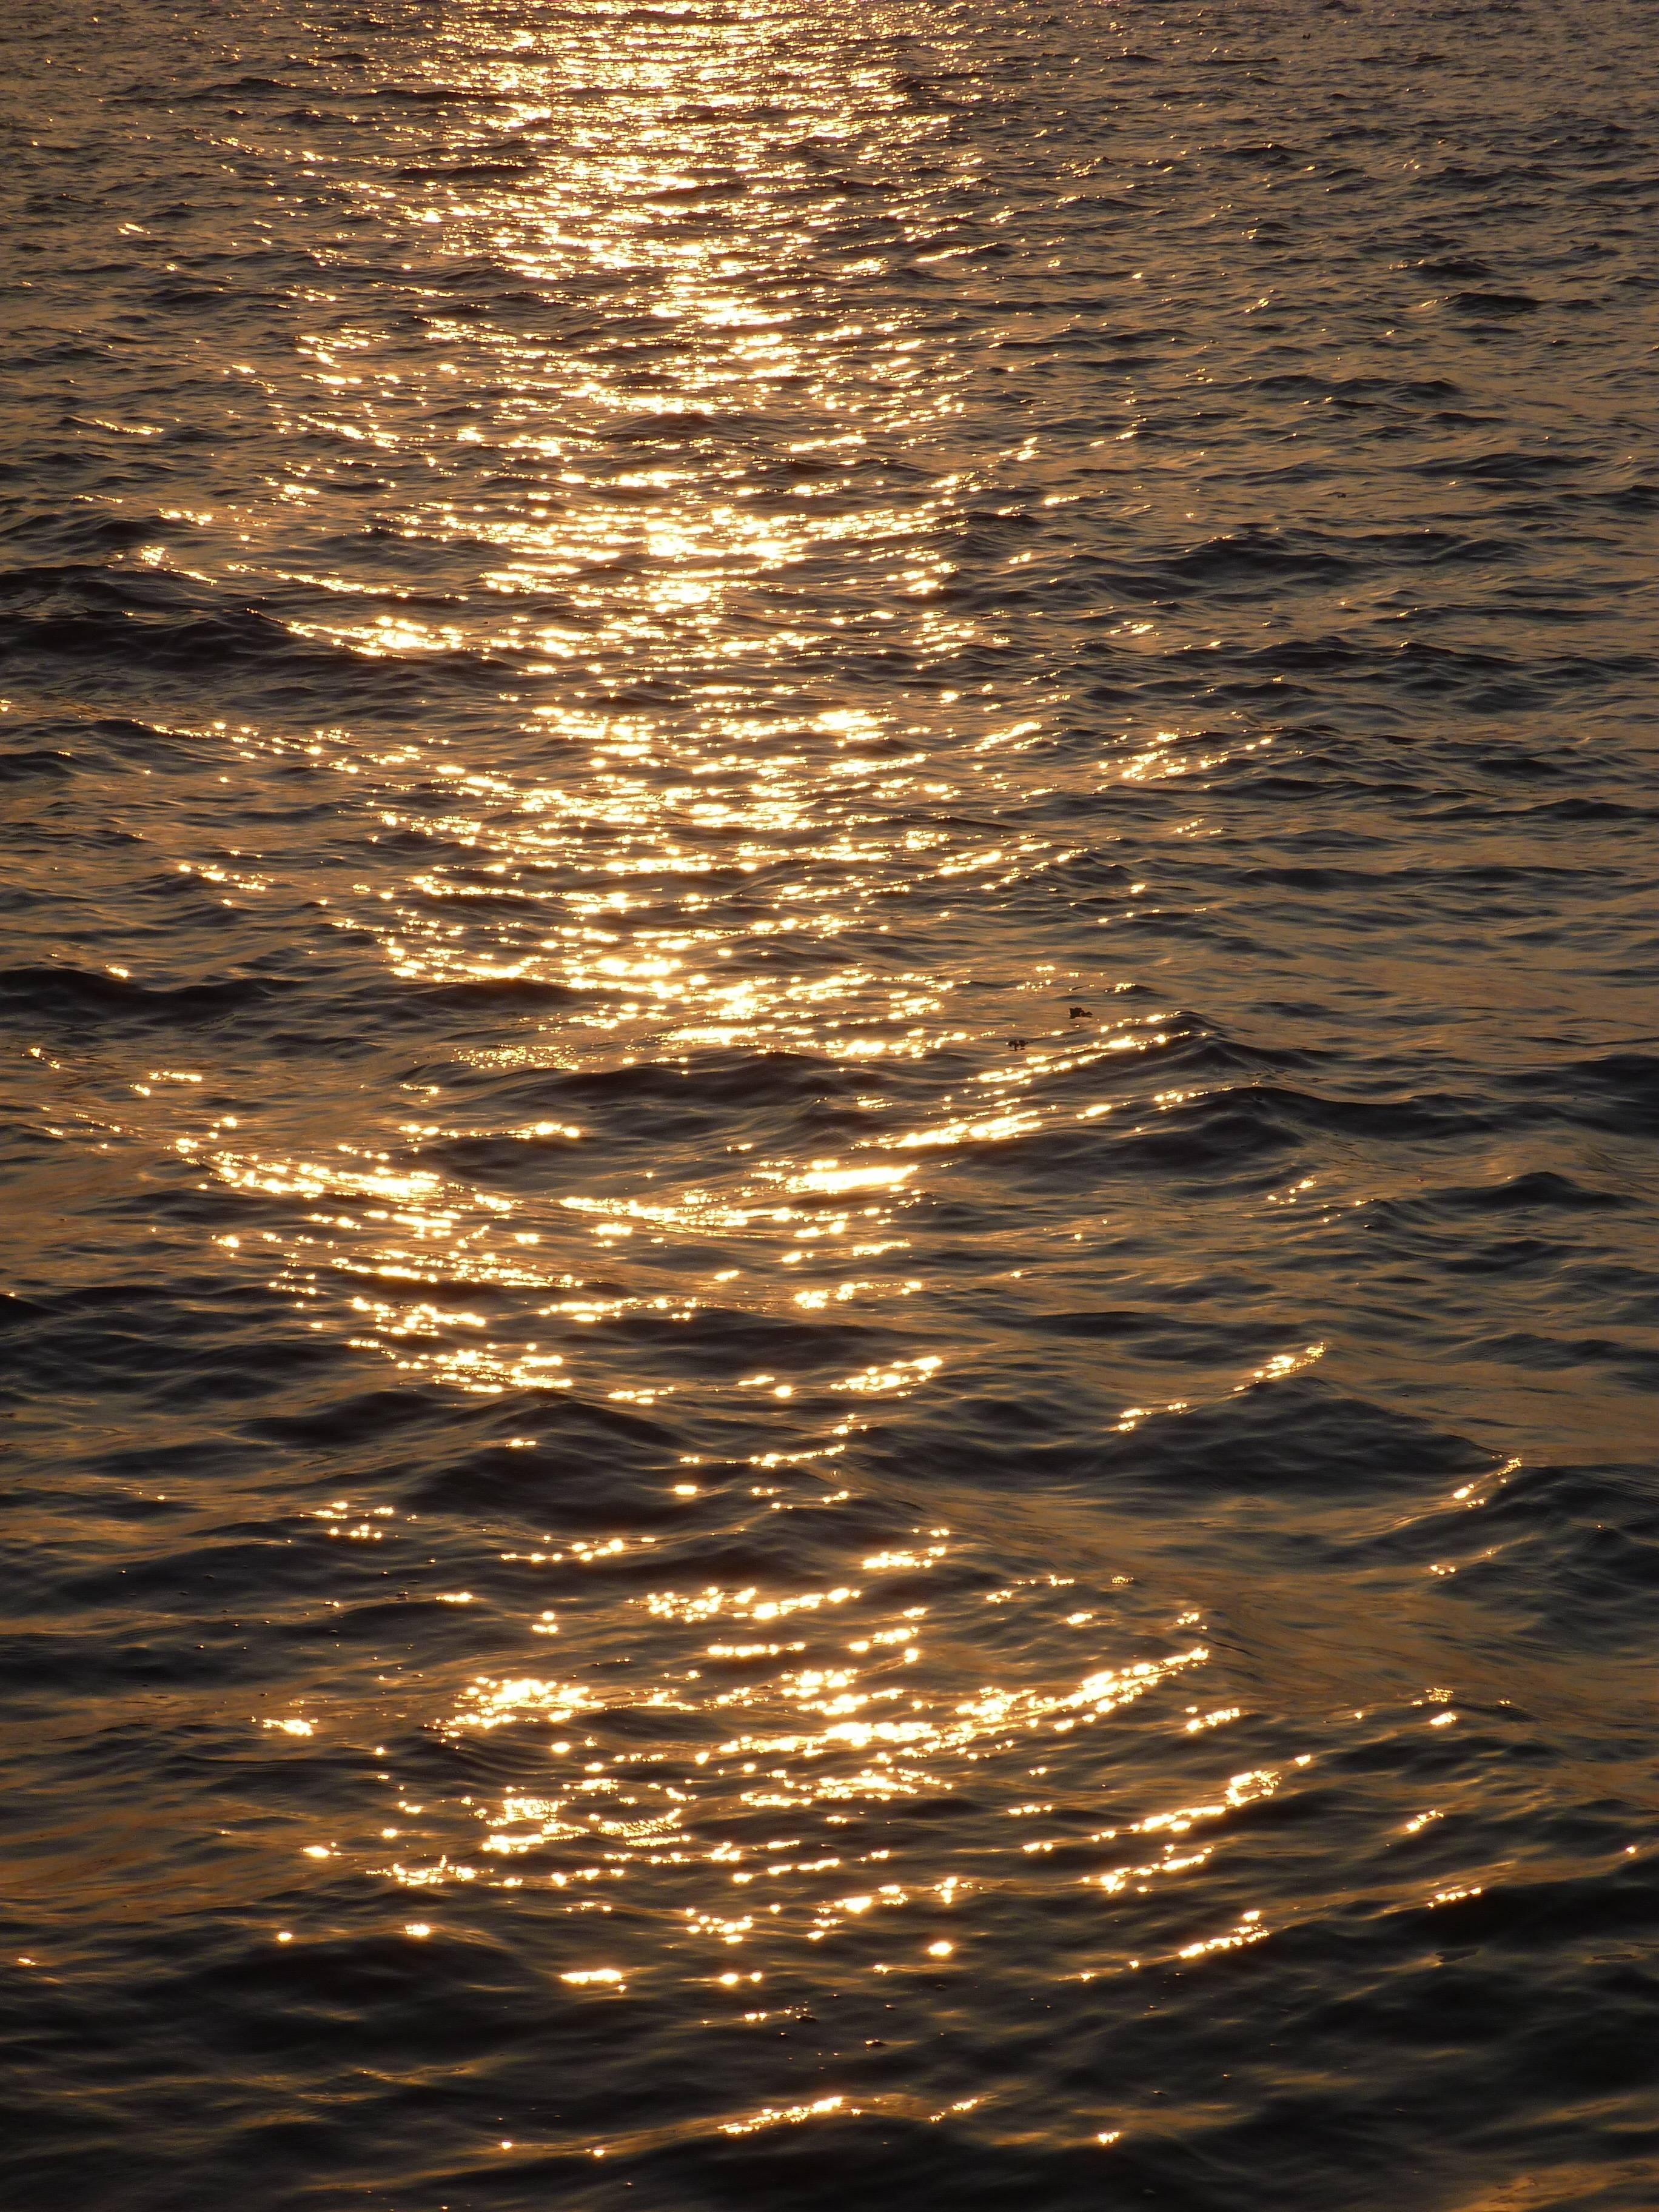
sea, coast, water, ocean, horizon, sky, sunrise, sunset, sunlight, morning, shore, wave, dawn, dusk, evening, reflection, calm, waves, ripples, reflexions, wind wave